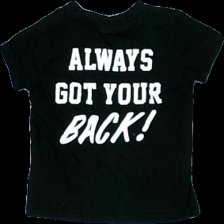
View: back
Type: T-shirt
Category: Children
Brand: Gina Tricot
Colors: White, Black
Material: 100% Cotton
Pattern: Other
Cut: Regular, C-collar
Size: 74
Season: All
Price range: 50-100
Recommended usage: Reuse
Description: black childrens tee with white text